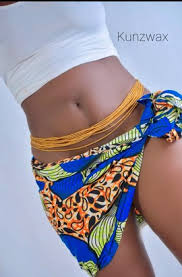
Nataal bii gis naa ag jigéen joo xam ne mi ngi takk ay fer yu soon, ba noppi sol ab seletmaa bu weex, ba noppi woddoo ab sér boo xam ne lim sol daal kenn xamul lum doon ndax baaxul.